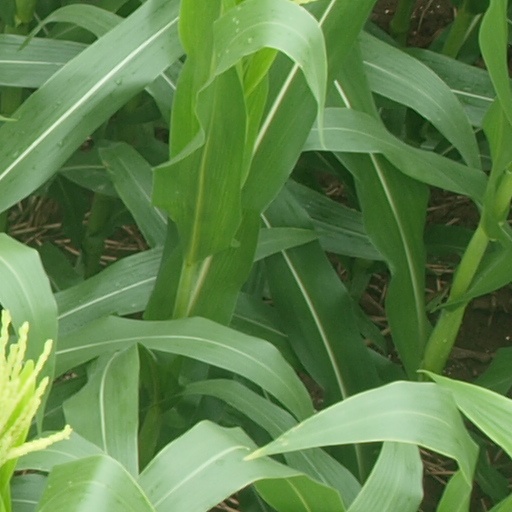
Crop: maize; corn